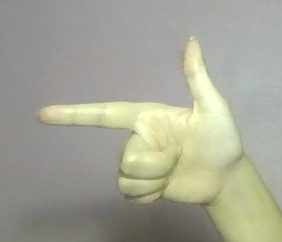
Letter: yaa